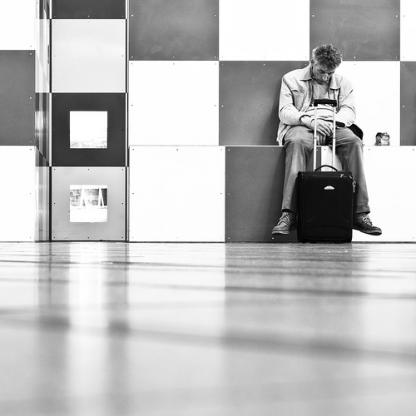
Scene: Indoor